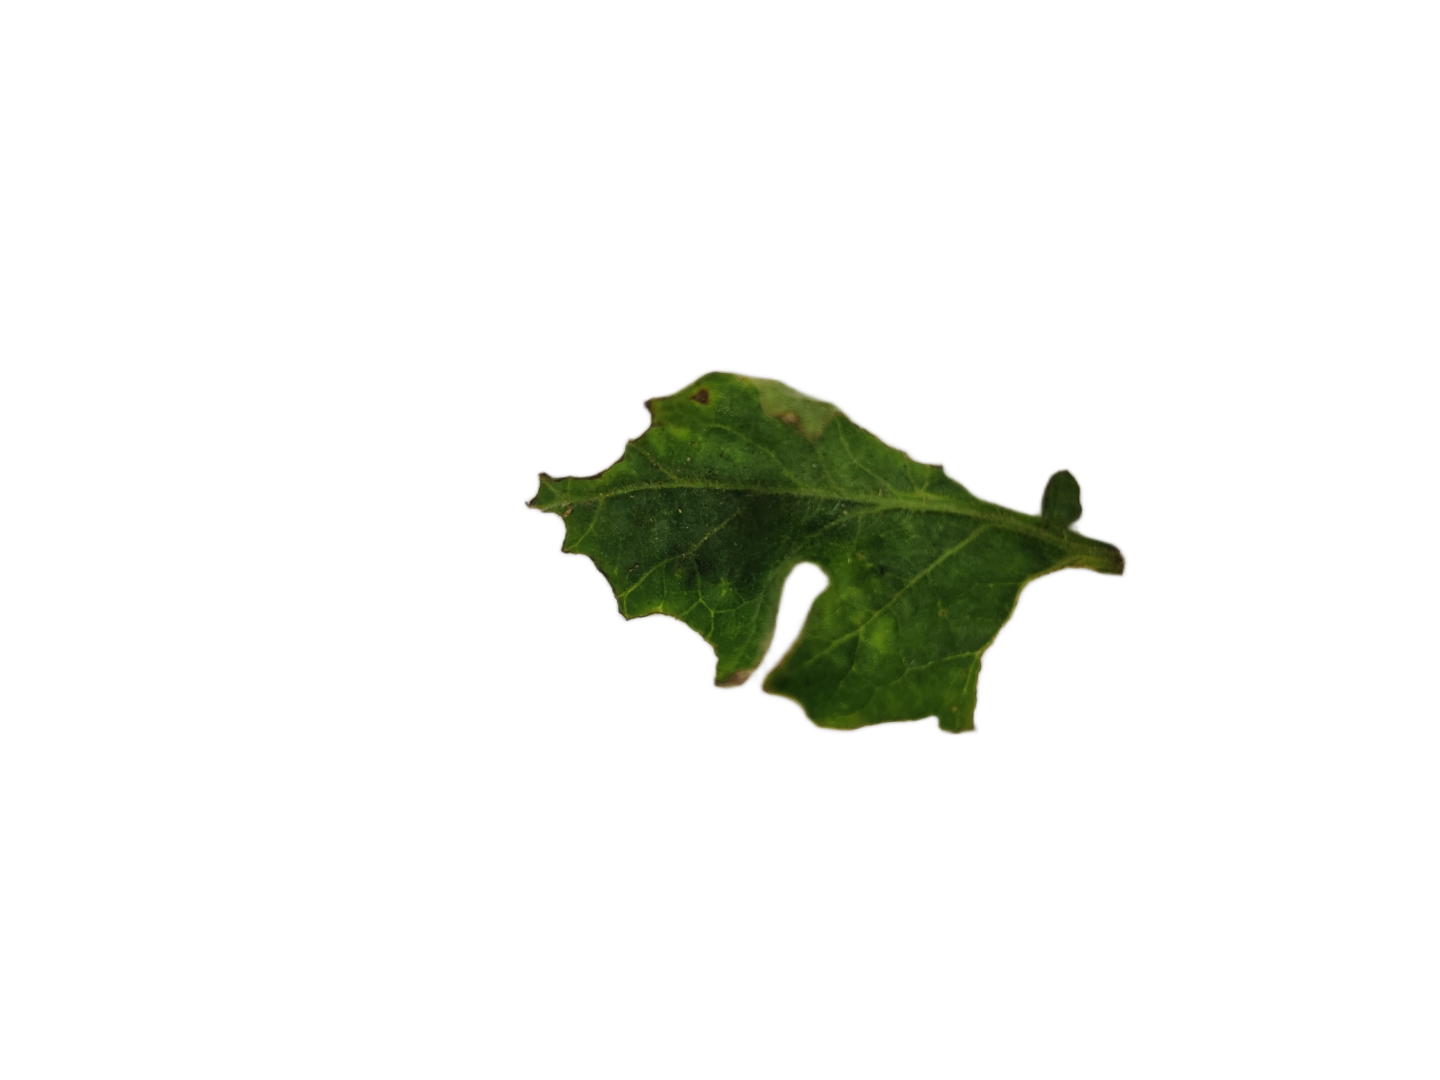
Crop: Tomato
Label: Mosaic